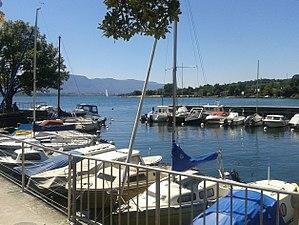
Port Gitana de la commune suisse de Bellevue, sur le Léman
Bellevue, appelée Bèlaviua en patois genevois, est une commune suisse du canton de Genève.